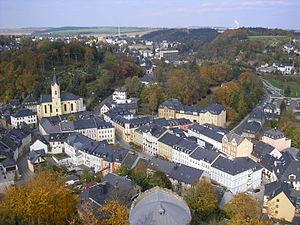
Bad Lobenstein est une ville de Thuringe en Allemagne.